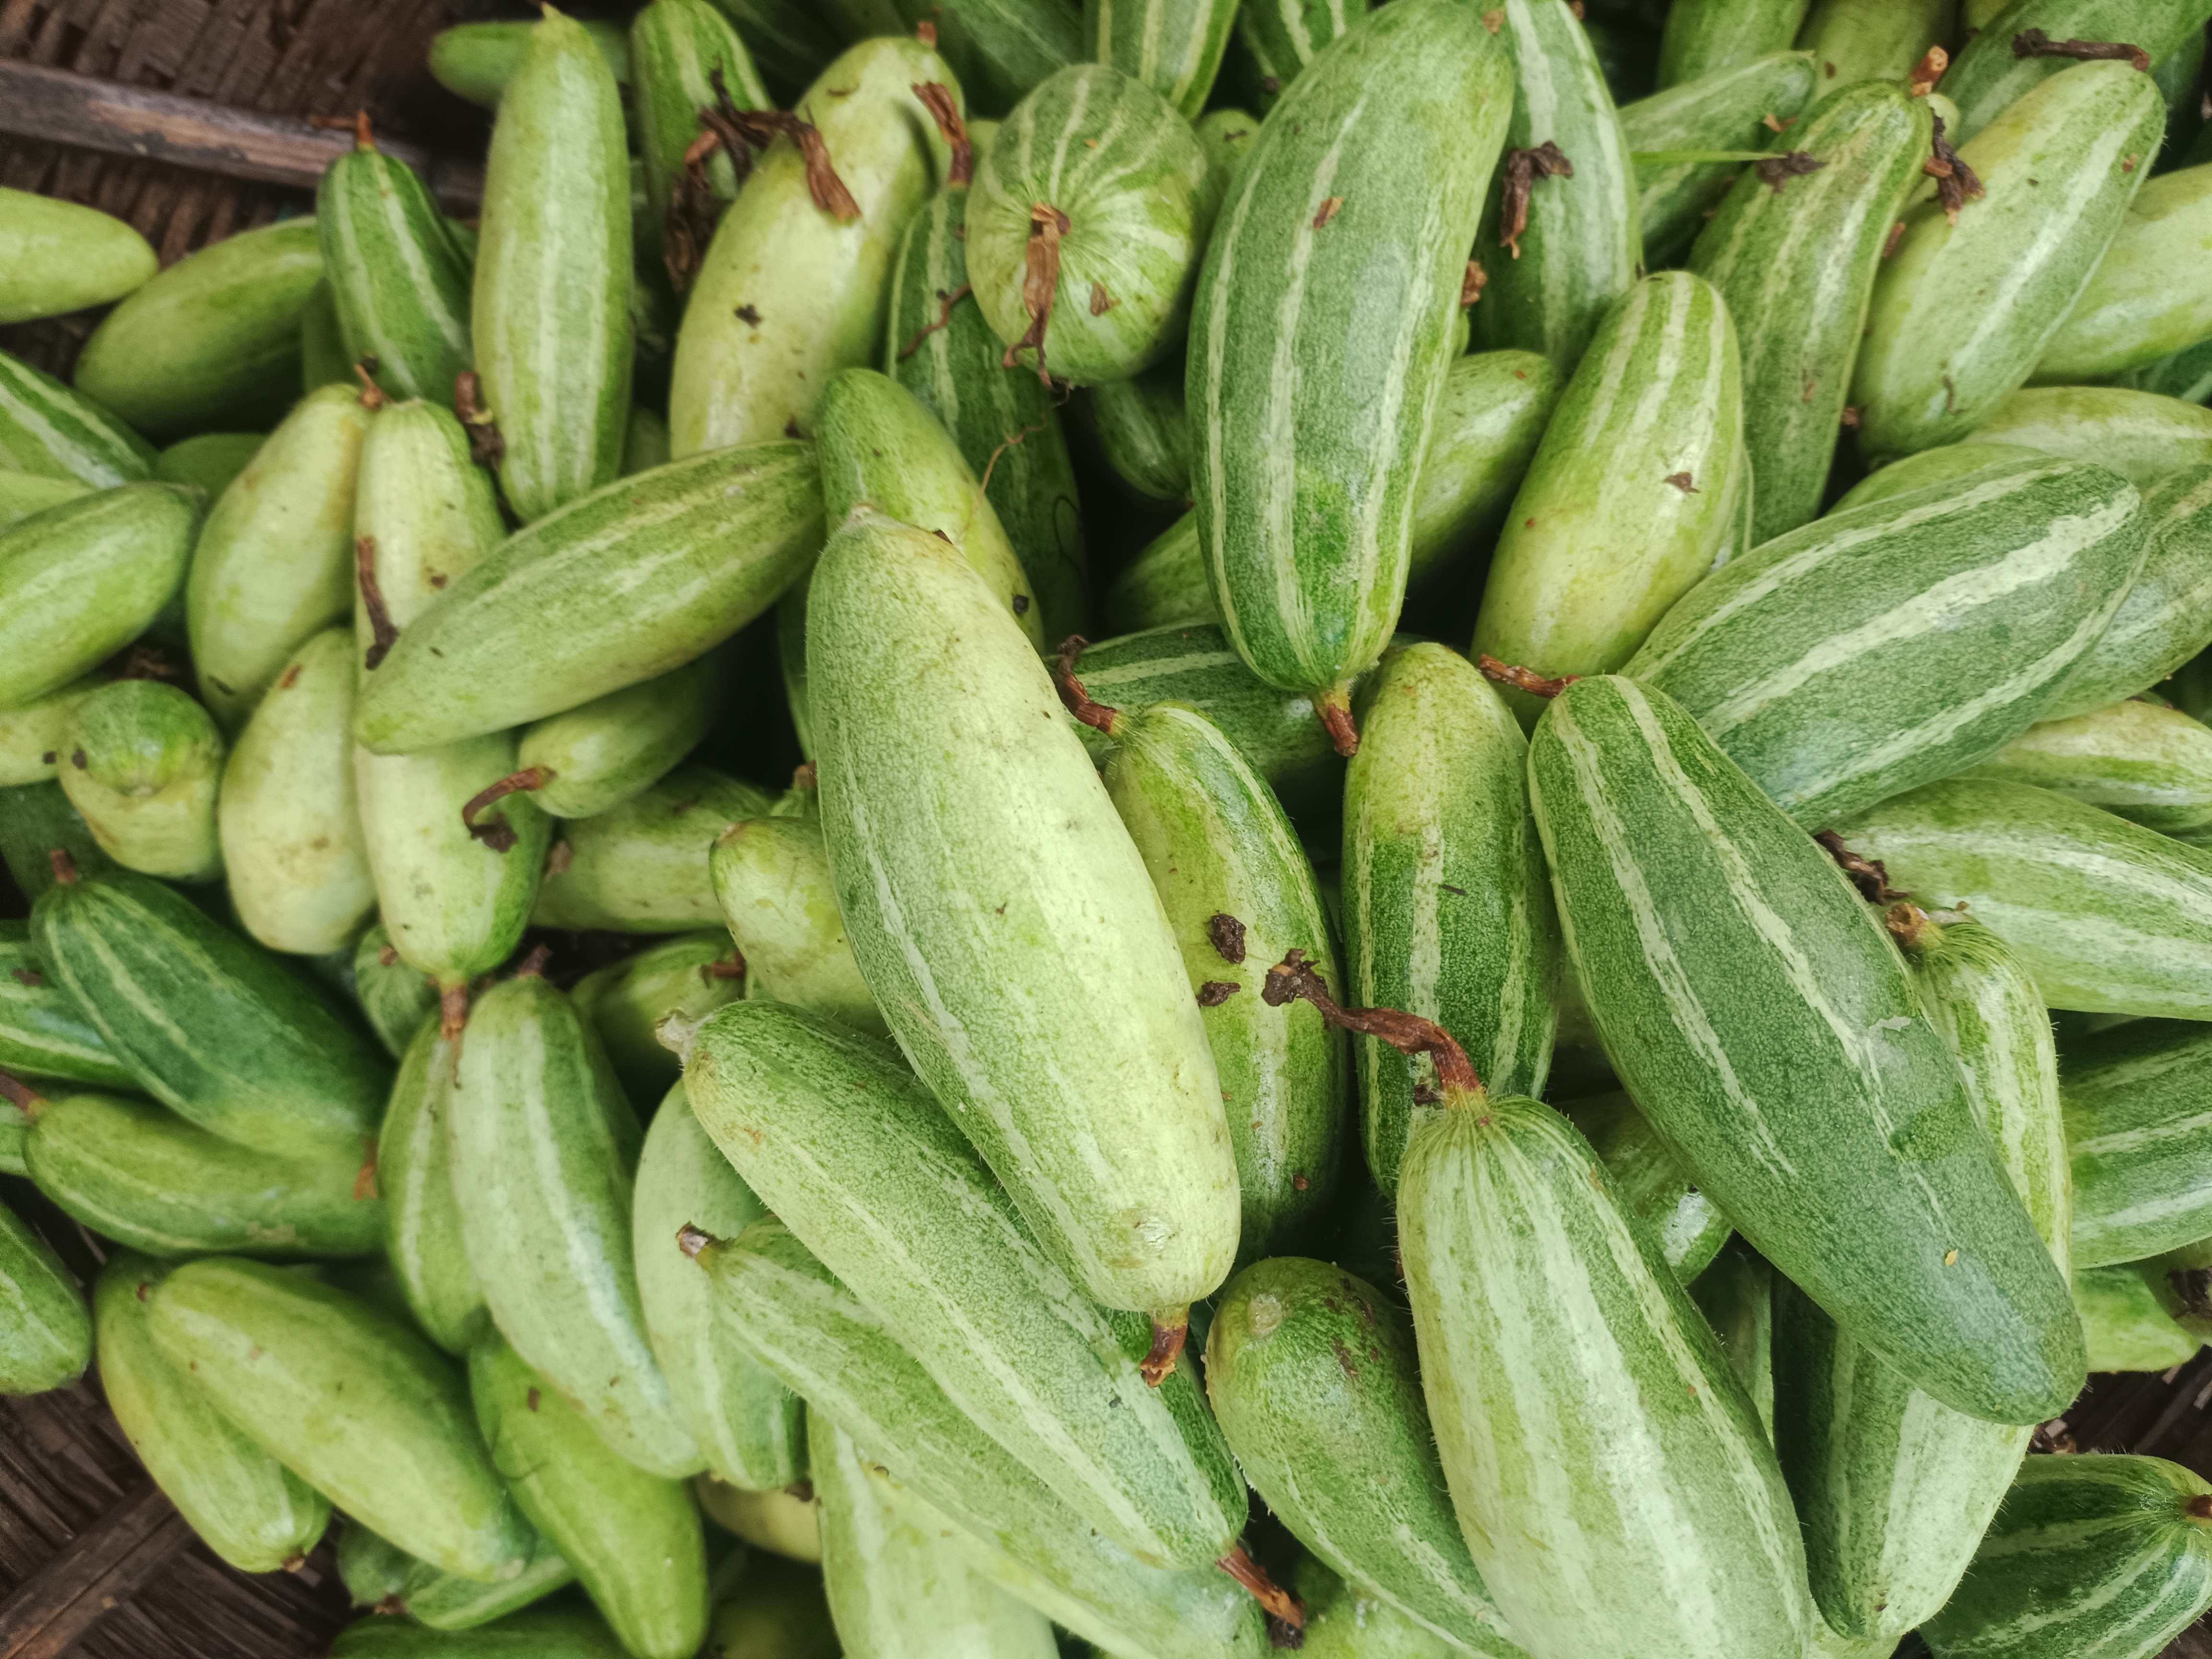
Label: Trichosanthes dioica